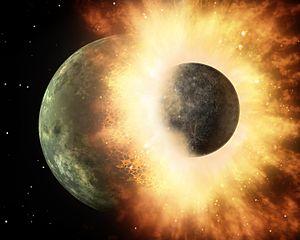
La Terre est la troisième planète par ordre d'éloignement au Soleil et la cinquième plus grande aussi bien par la masse que le diamètre du Système solaire. Par ailleurs, elle est le seul objet céleste connu pour abriter la vie. Elle orbite autour du Soleil en 365,256 jours solaires — une année sidérale — et réalise une rotation sur elle-même relativement au Soleil en 23 h 56 min 4 s — un jour sidéral — soit un peu moins que son jour solaire de 24 h du fait de ce déplacement autour du Soleil. L'axe de rotation de la Terre possède une inclinaison de 23°, ce qui cause l'apparition des saisons.
L’hypothèse de l'impact géant propose que la Lune a été créée à partir de la matière éjectée par une collision entre la jeune Terre et un corps planétoïde de la taille de Mars nommé Théia. Élaborée dans les années 1970, cette hypothèse demeure la plus robuste pour expliquer la formation de la Lune.
L’origine de l'eau sur Terre fait l'objet d'un débat scientifique qui repose principalement sur deux hypothèses concurrentes, une source interne et une source externe. La première suggère que l'eau et les autres volatils terrestres sont dérivés du dégazage de l'intérieur de la Terre au moment de sa formation il y a 4,55 milliards d'années. La seconde suggère un apport tardif de l'eau, durant les dernières phases d'accrétion de la Terre, par des petits corps planétaires chondritiques relativement riches en eau. De nos jours, environ 70,9 % de la surface de la Terre sont recouverts d'eau. Le débat actuel porte sur l'apport relatif de chaque source.
L'histoire de la Terre couvre approximativement 4,5 milliards d'années, depuis la formation de la Terre à partir de la nébuleuse solaire jusqu'à l'époque actuelle.
HD 172555 est une étoile blanche de la séquence principale de type spectral A5V située à 95 années-lumière de la Terre dans la constellation du Paon.
Selon une hypothèse dominante, la formation de la Lune est due à la collision de la Terre avec un impacteur de la taille de Mars. Théia est le nom donné à cet impacteur.